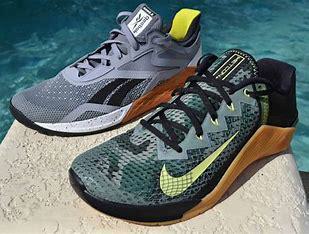
Brand: Nike
Model: Metcon 6